Filippi syndrome

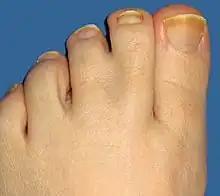
Syndactyly of the second and third toes.

Malformations of digits are expressed among people with Filippi Syndrome. One of the most common malformations is the webbing or fusion of digits, which is termed syndactyly. In particular, syndactyly of the third and fourth fingers or the second, third and fourth toes is termed "syndactyly type 1". The degree of syndactyly may differ across affected individuals, with some exhibiting syndactyly of soft tissues and skin only, and more severe cases exhibiting syndactyly of digital bones.